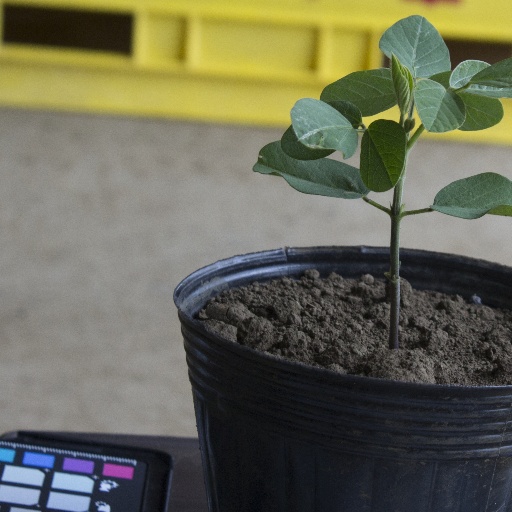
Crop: soybean